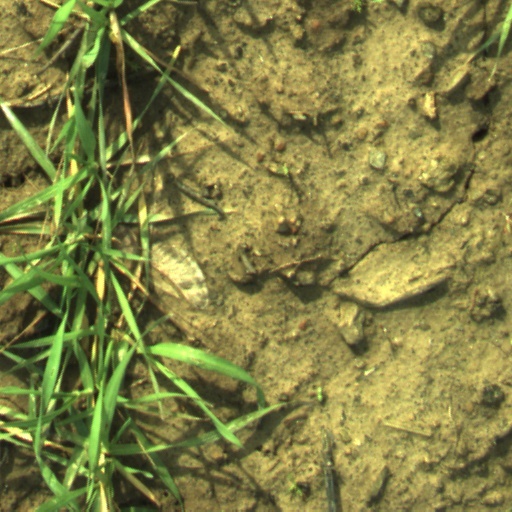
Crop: wheat